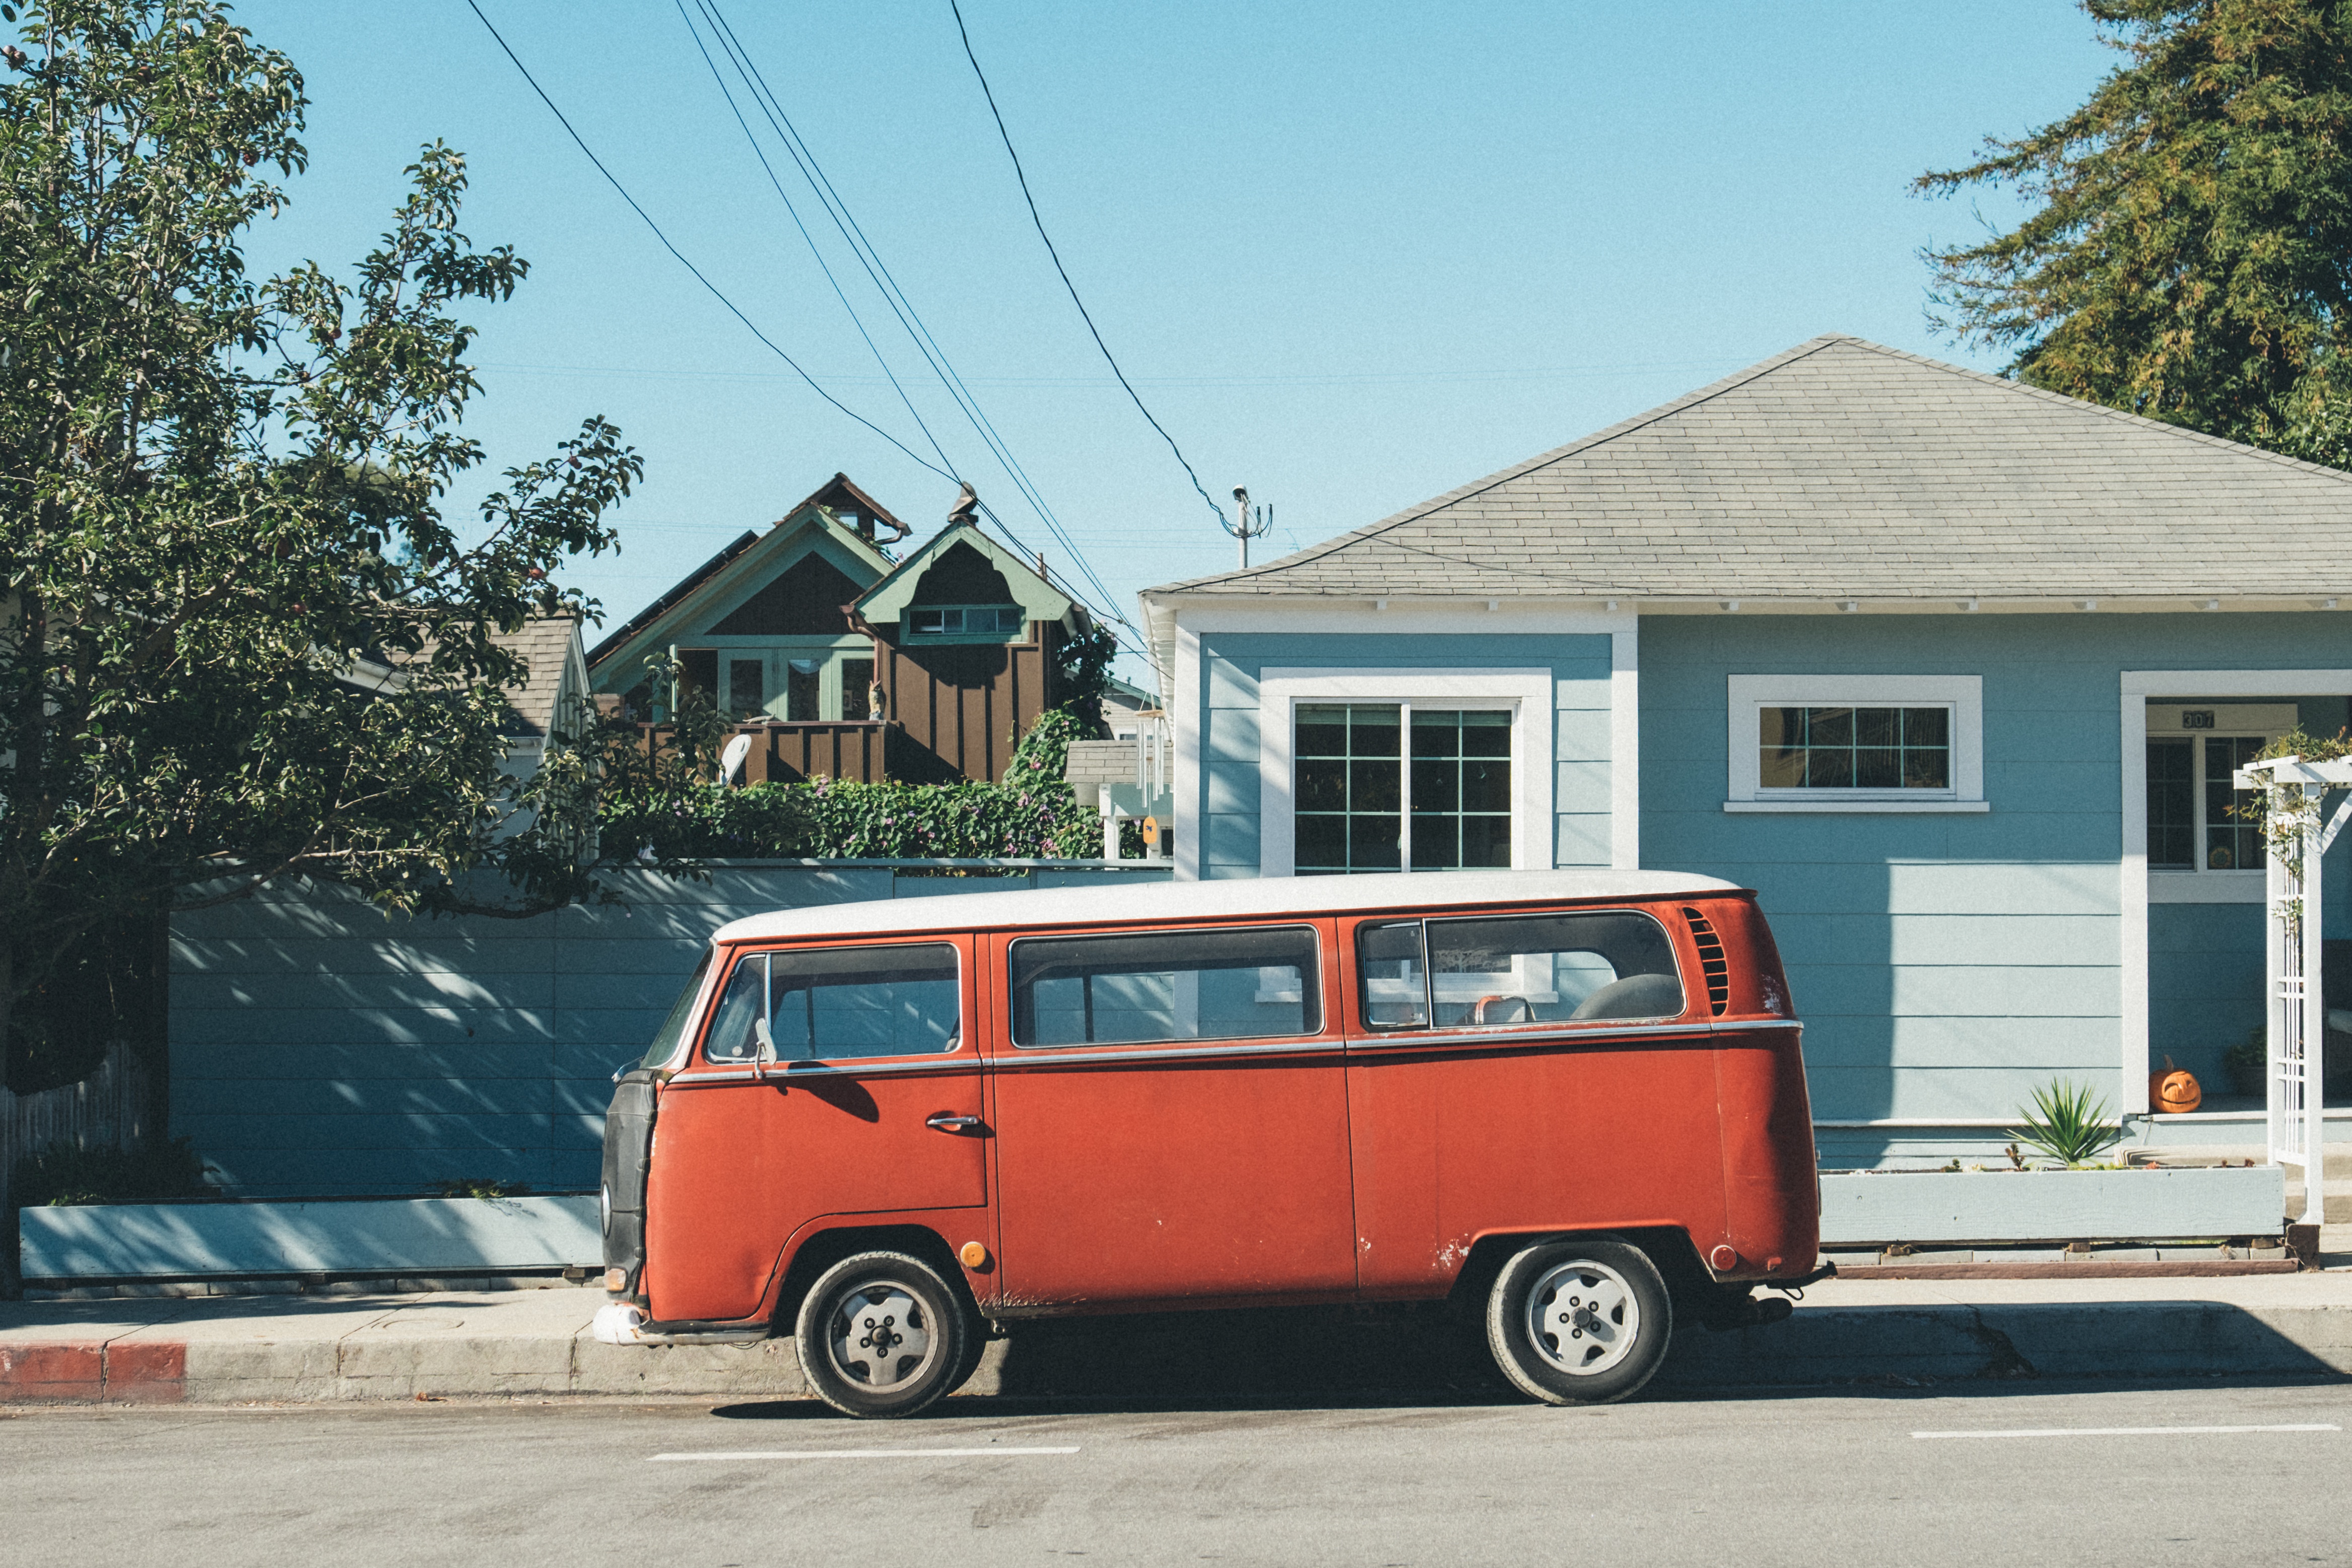
car, house, volkswagen, van, transport, vehicle, vw bus, bus, minibus, land vehicle, mode of transport, volkswagen type 2, automobile make